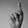
ASL letter: K